Pūriri moth

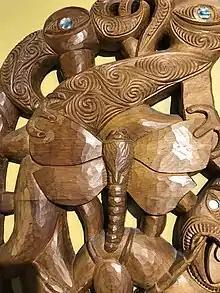
Pūriri moth carved on pare on display at the New Zealand Arthropod Collection at Landcare Research, Auckland.

The female moths oviposit around 2000 eggs during their adult lifetime. The eggs are randomly laid on the forest floor. The eggs are initially yellow-white, and darken to black, before hatching (normally after about 2 weeks). Initially the larva live under decaying wood close to the ground where they feed on bracket fungi. After about a year of living on the forest floor, the larva move into their host tree, and construct a burrow in the growing trunks and limbs of their host plants. This tunnel is often described as seven-shaped. Approximately 13mm in diameter it penetrates into the tree approximately 40-50mm and then runs perpendicularly down the tree for around 150mm at its largest. The tunnel is gradually expanded as the larva grows and moults. The tunnel is protected and camouflaged by a covering web constructed of silk and wood chips.